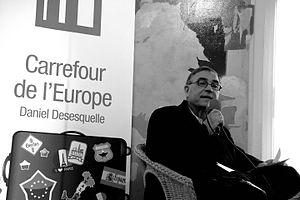
Daniel Desesquelle présente l’émission Carrefour de l'Europe le 5 avril 2013 à Strasbourg.
Le Prix de l'initiative européenne est un prix de journalisme, créé en 2003 par la Maison de l'Europe de Paris et par le Club de la Presse européenne avec le soutien du Parlement européen.